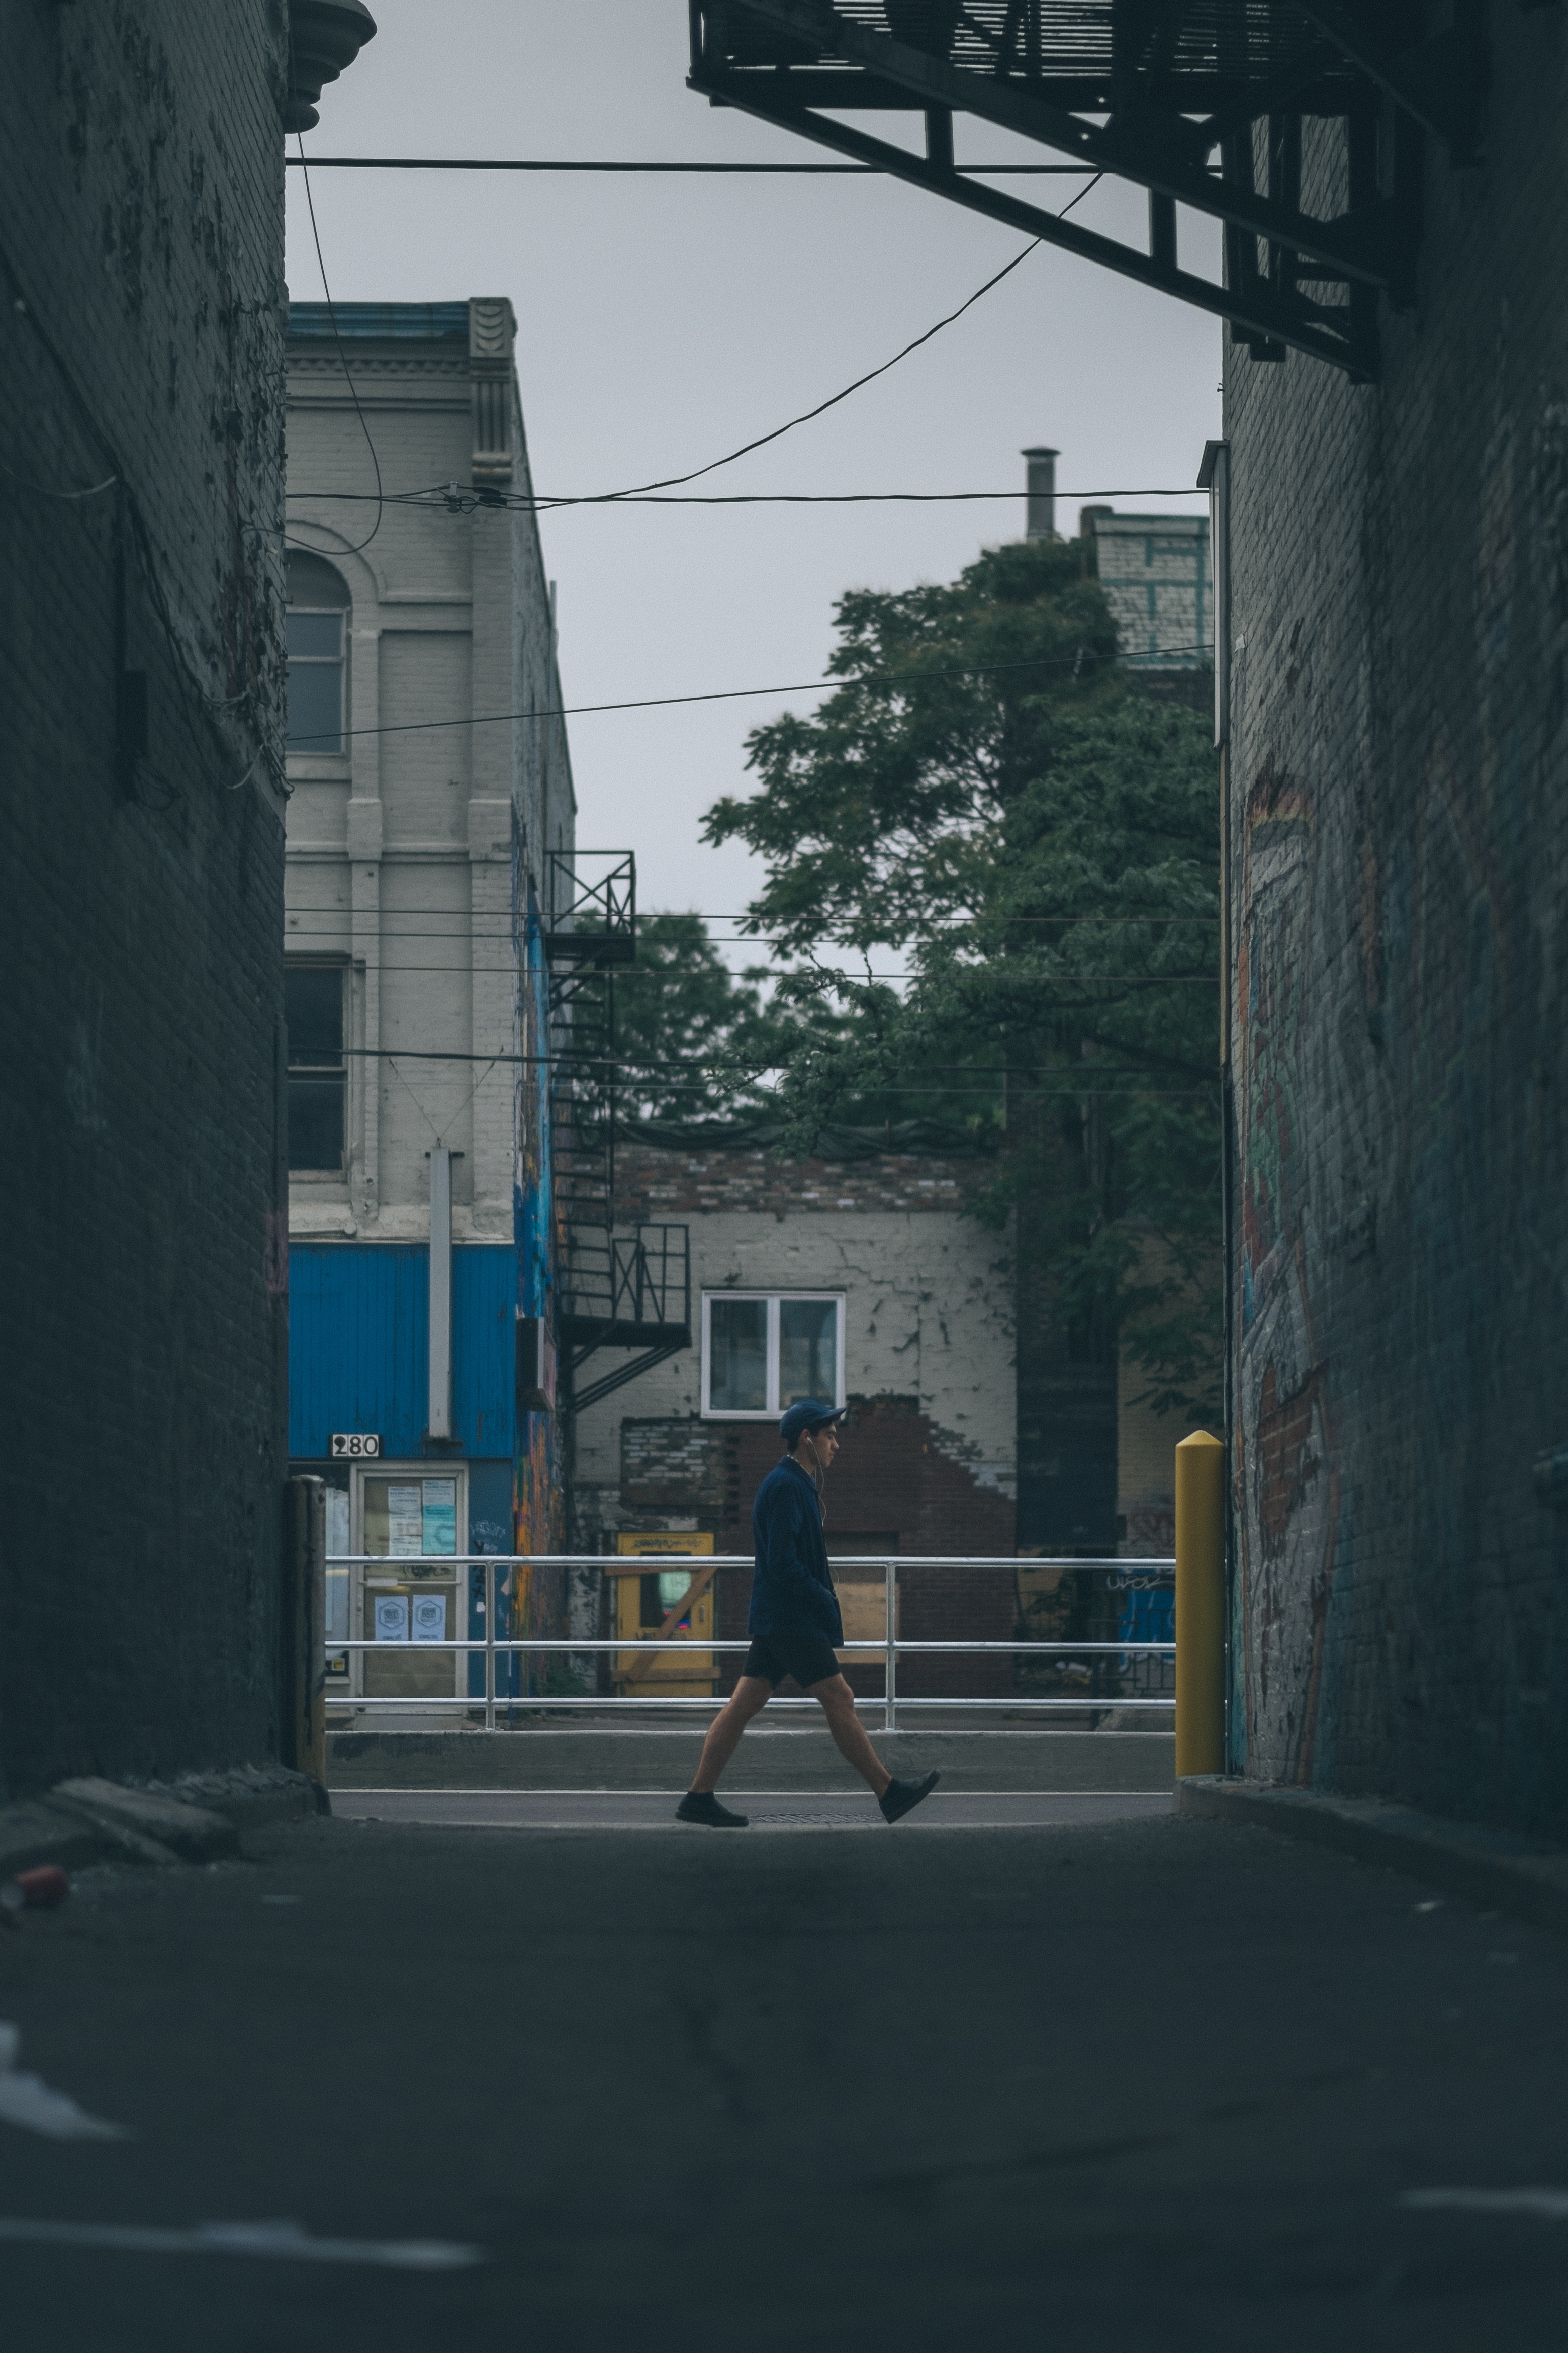
landscape, architecture, road, street, alley, city, urban, cityscape, downtown, darkness, blue, street light, lane, lighting, street art, infrastructure, composition, scene, shape, urban area